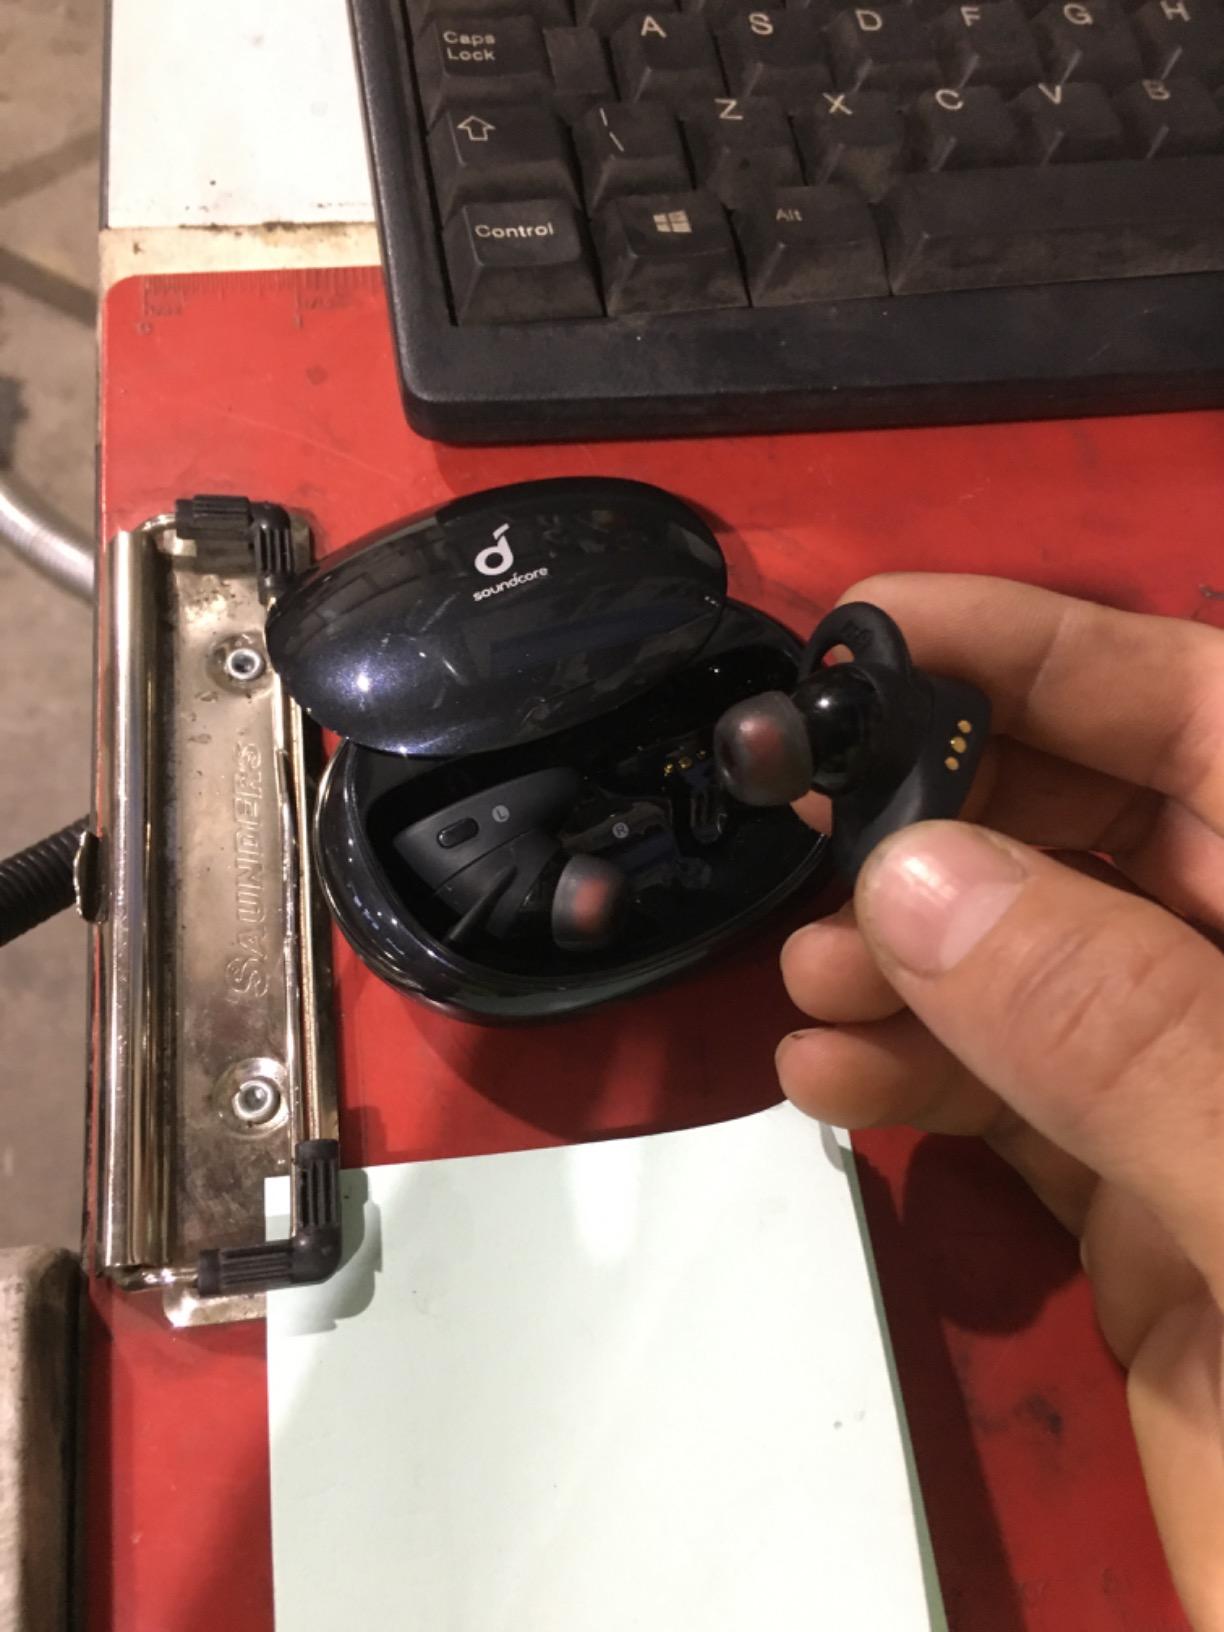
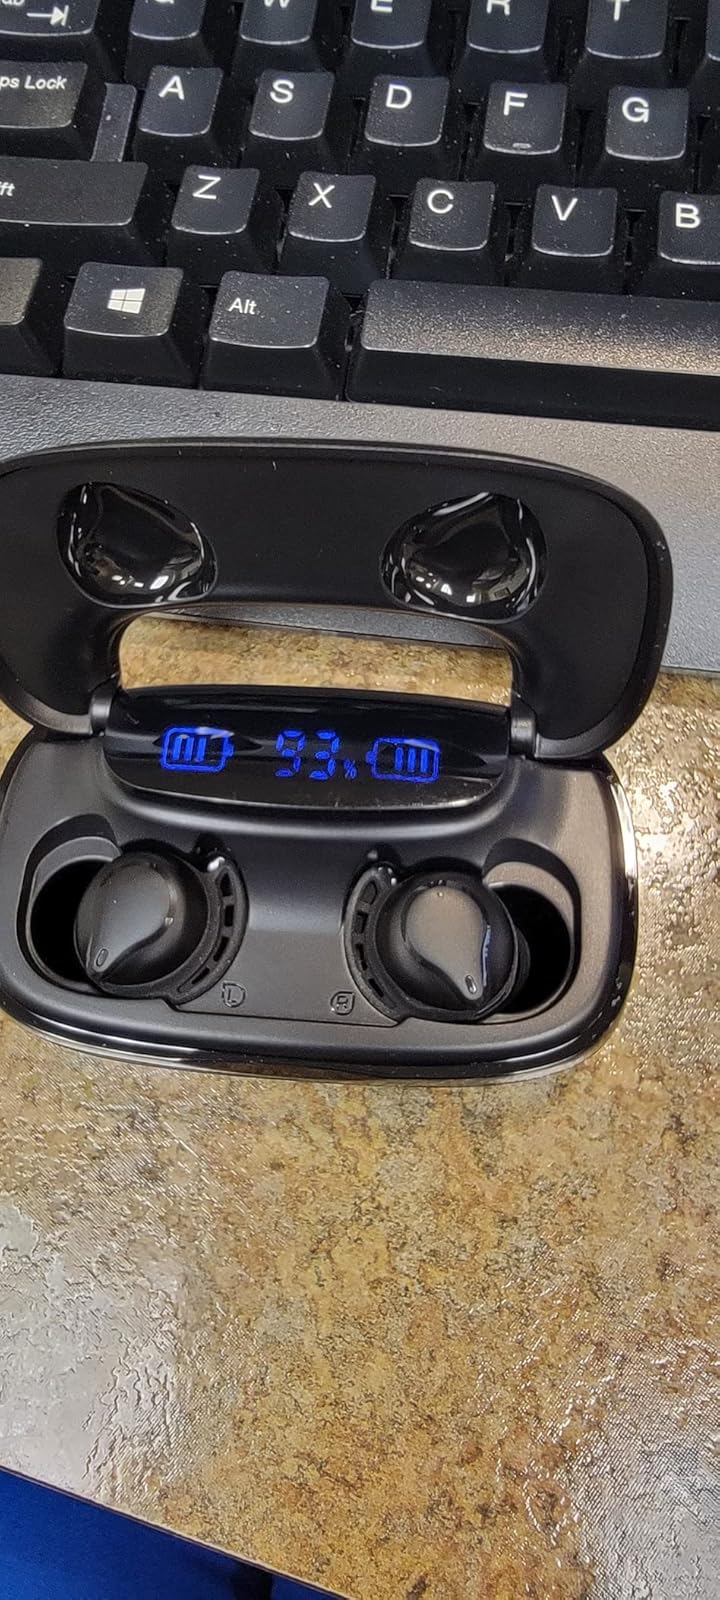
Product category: earbuds
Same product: no